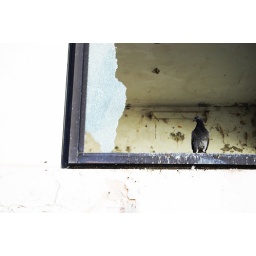
A bird in a window